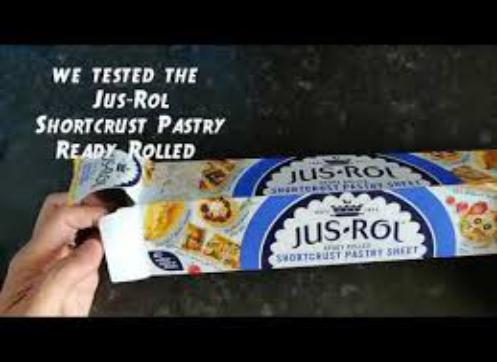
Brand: Jus-Rol
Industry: Food